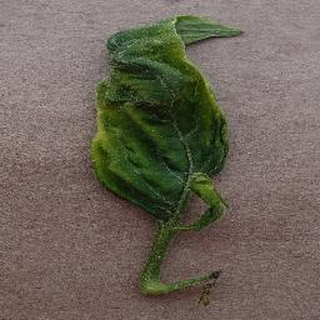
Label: tomato_yellow_leaf_curl_virus